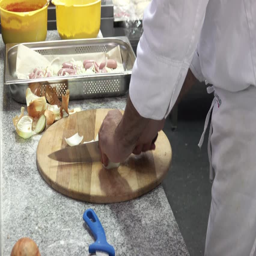
chef cutting onion , preparing ingredients for pizza on the kitchen